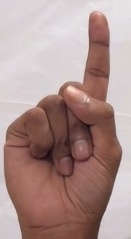
ASL sign: 1